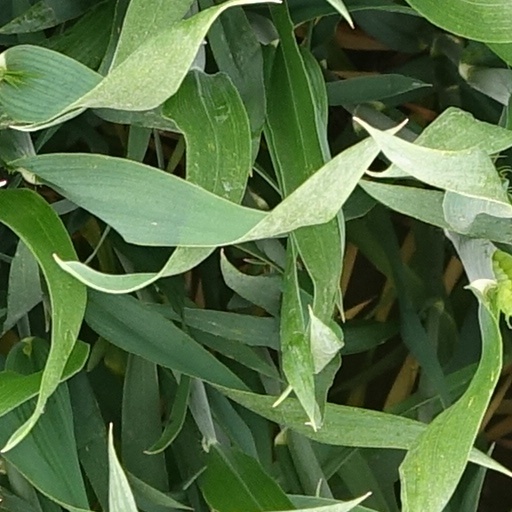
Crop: wheat